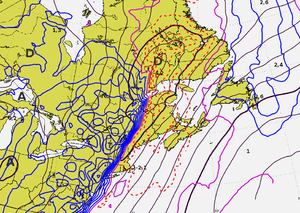
Carte météorologique de surface montrant les lignes d'égale pression (isobares) en noir et celles de changement de pression (isallobares), en bleu pour la montée et en rouge pour les baisses, au cours des 3 heures précédentes.
Une isallobare est, sur une carte, une ligne qui joint les points de la Terre où les variations de la pression atmosphérique sont égales en un temps donné. Ces lignes peuvent se subdiviser en deux : les anallobares sont des lignes joignant les points d'égale augmentation et les catallobares montrent les points d'égale diminution.